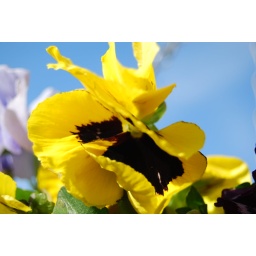
a flower in this basket thing my mums got